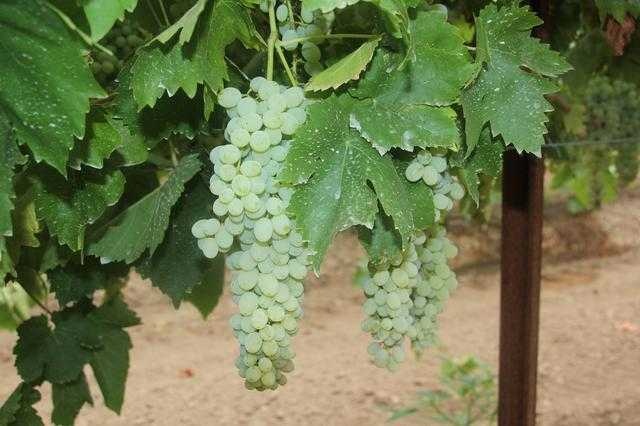
Label: Grapes